Jaguar Mark 2

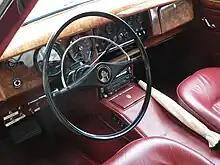
The Mark 2 interior remained luxuriously appointed with Jaguar's characteristic burr walnut

Some time on or about September 1967 the 3.8 litre model was discontinued and the 2.4 and 3.4 litre Mark 2 cars were rebadged as the 240 and 340 respectively as gap-fillers until the XJ6 arrived in September 1968. The 340 was discontinued at that time, but remaining Series 2 parts were used up producing budget-priced 240s until April 1969. These sold at £1364, only £20 more than the first 2.4 in 1956.